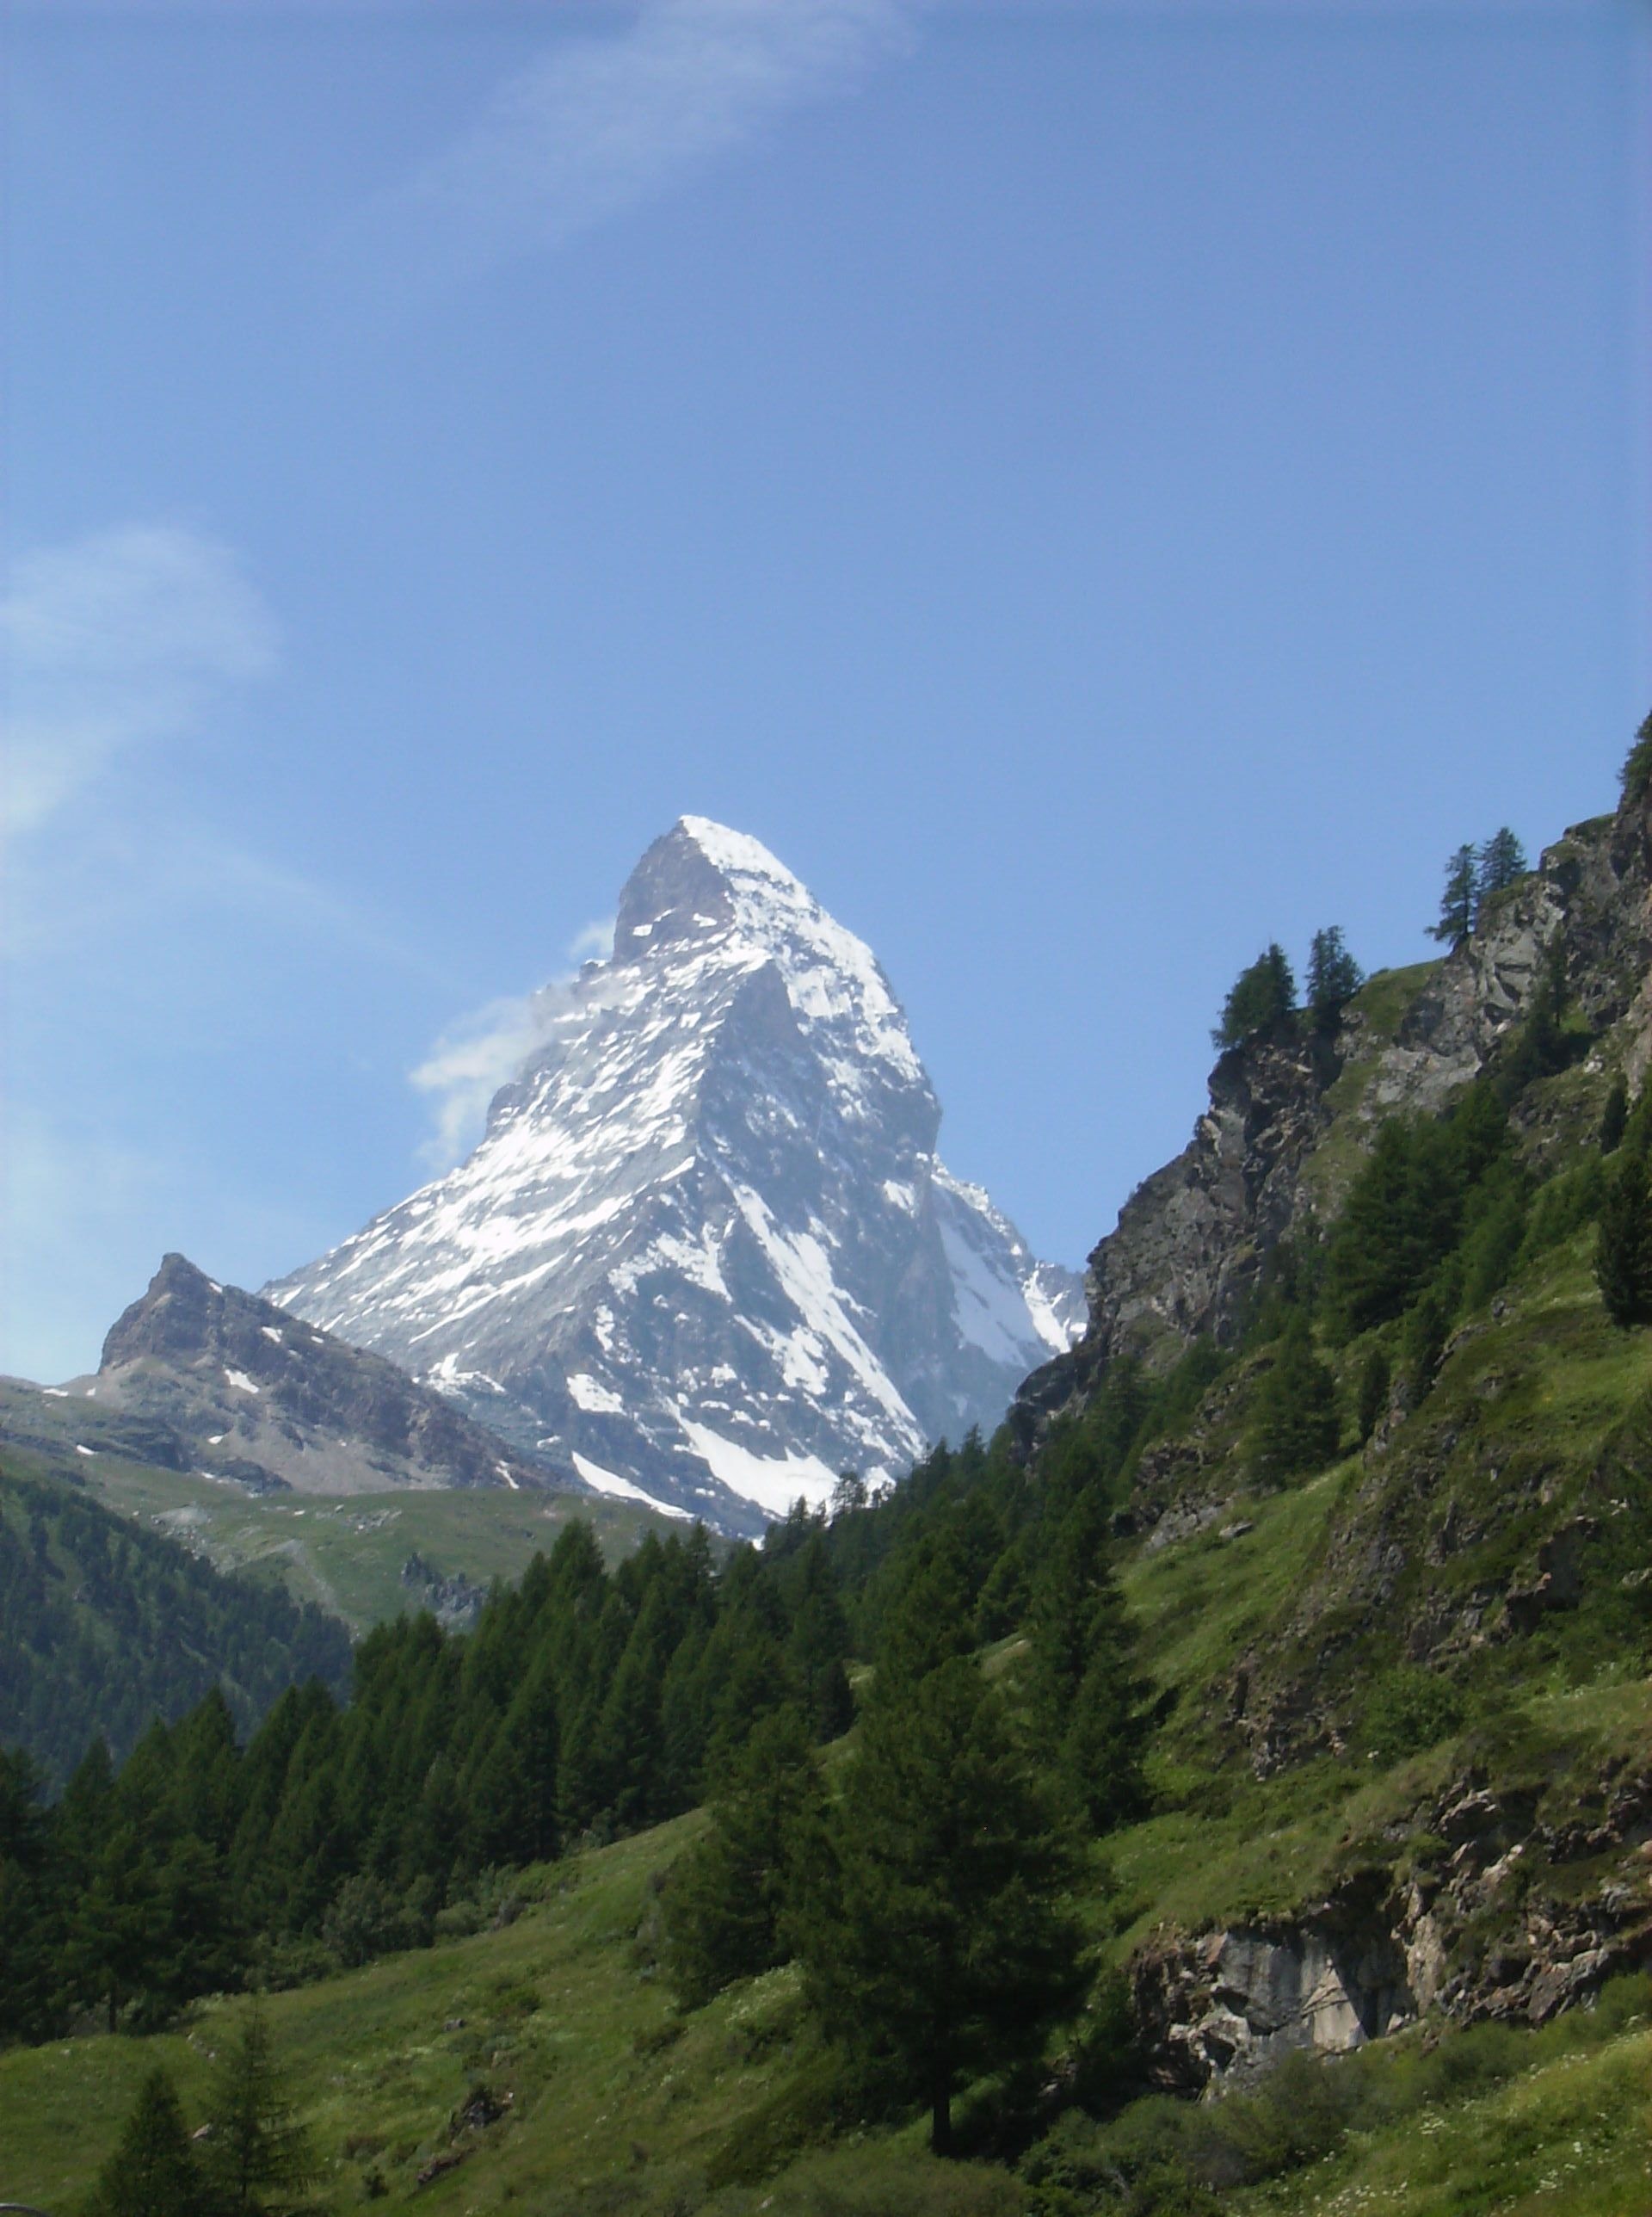
walking, mountain, valley, mountain range, alpine, highland, ridge, summit, massif, alps, plateau, fell, landform, mountain pass, matterhorn, geographical feature, mountainous landforms